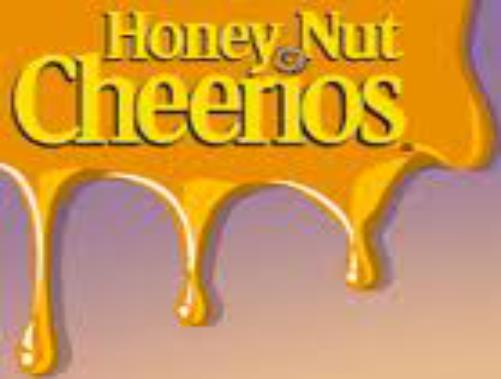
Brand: Honey Nut Cheerios
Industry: Food